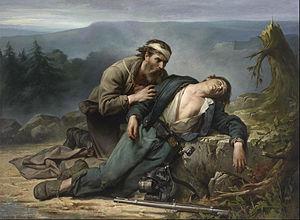
Constant Mayer, né le 3 octobre 1829 à Besançon et mort le 11 mai 1911 à Paris, est un peintre français ayant fait carrière aux États-Unis.